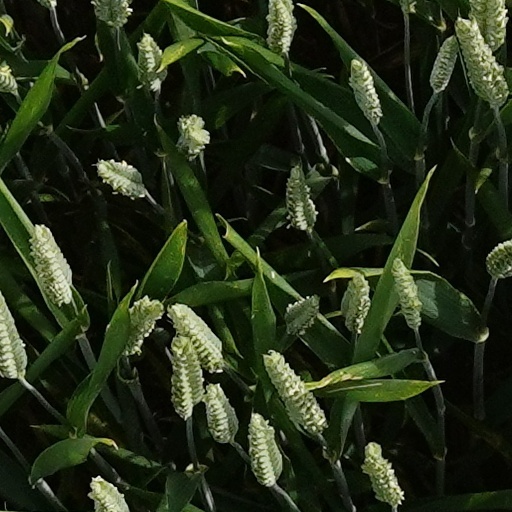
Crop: wheat